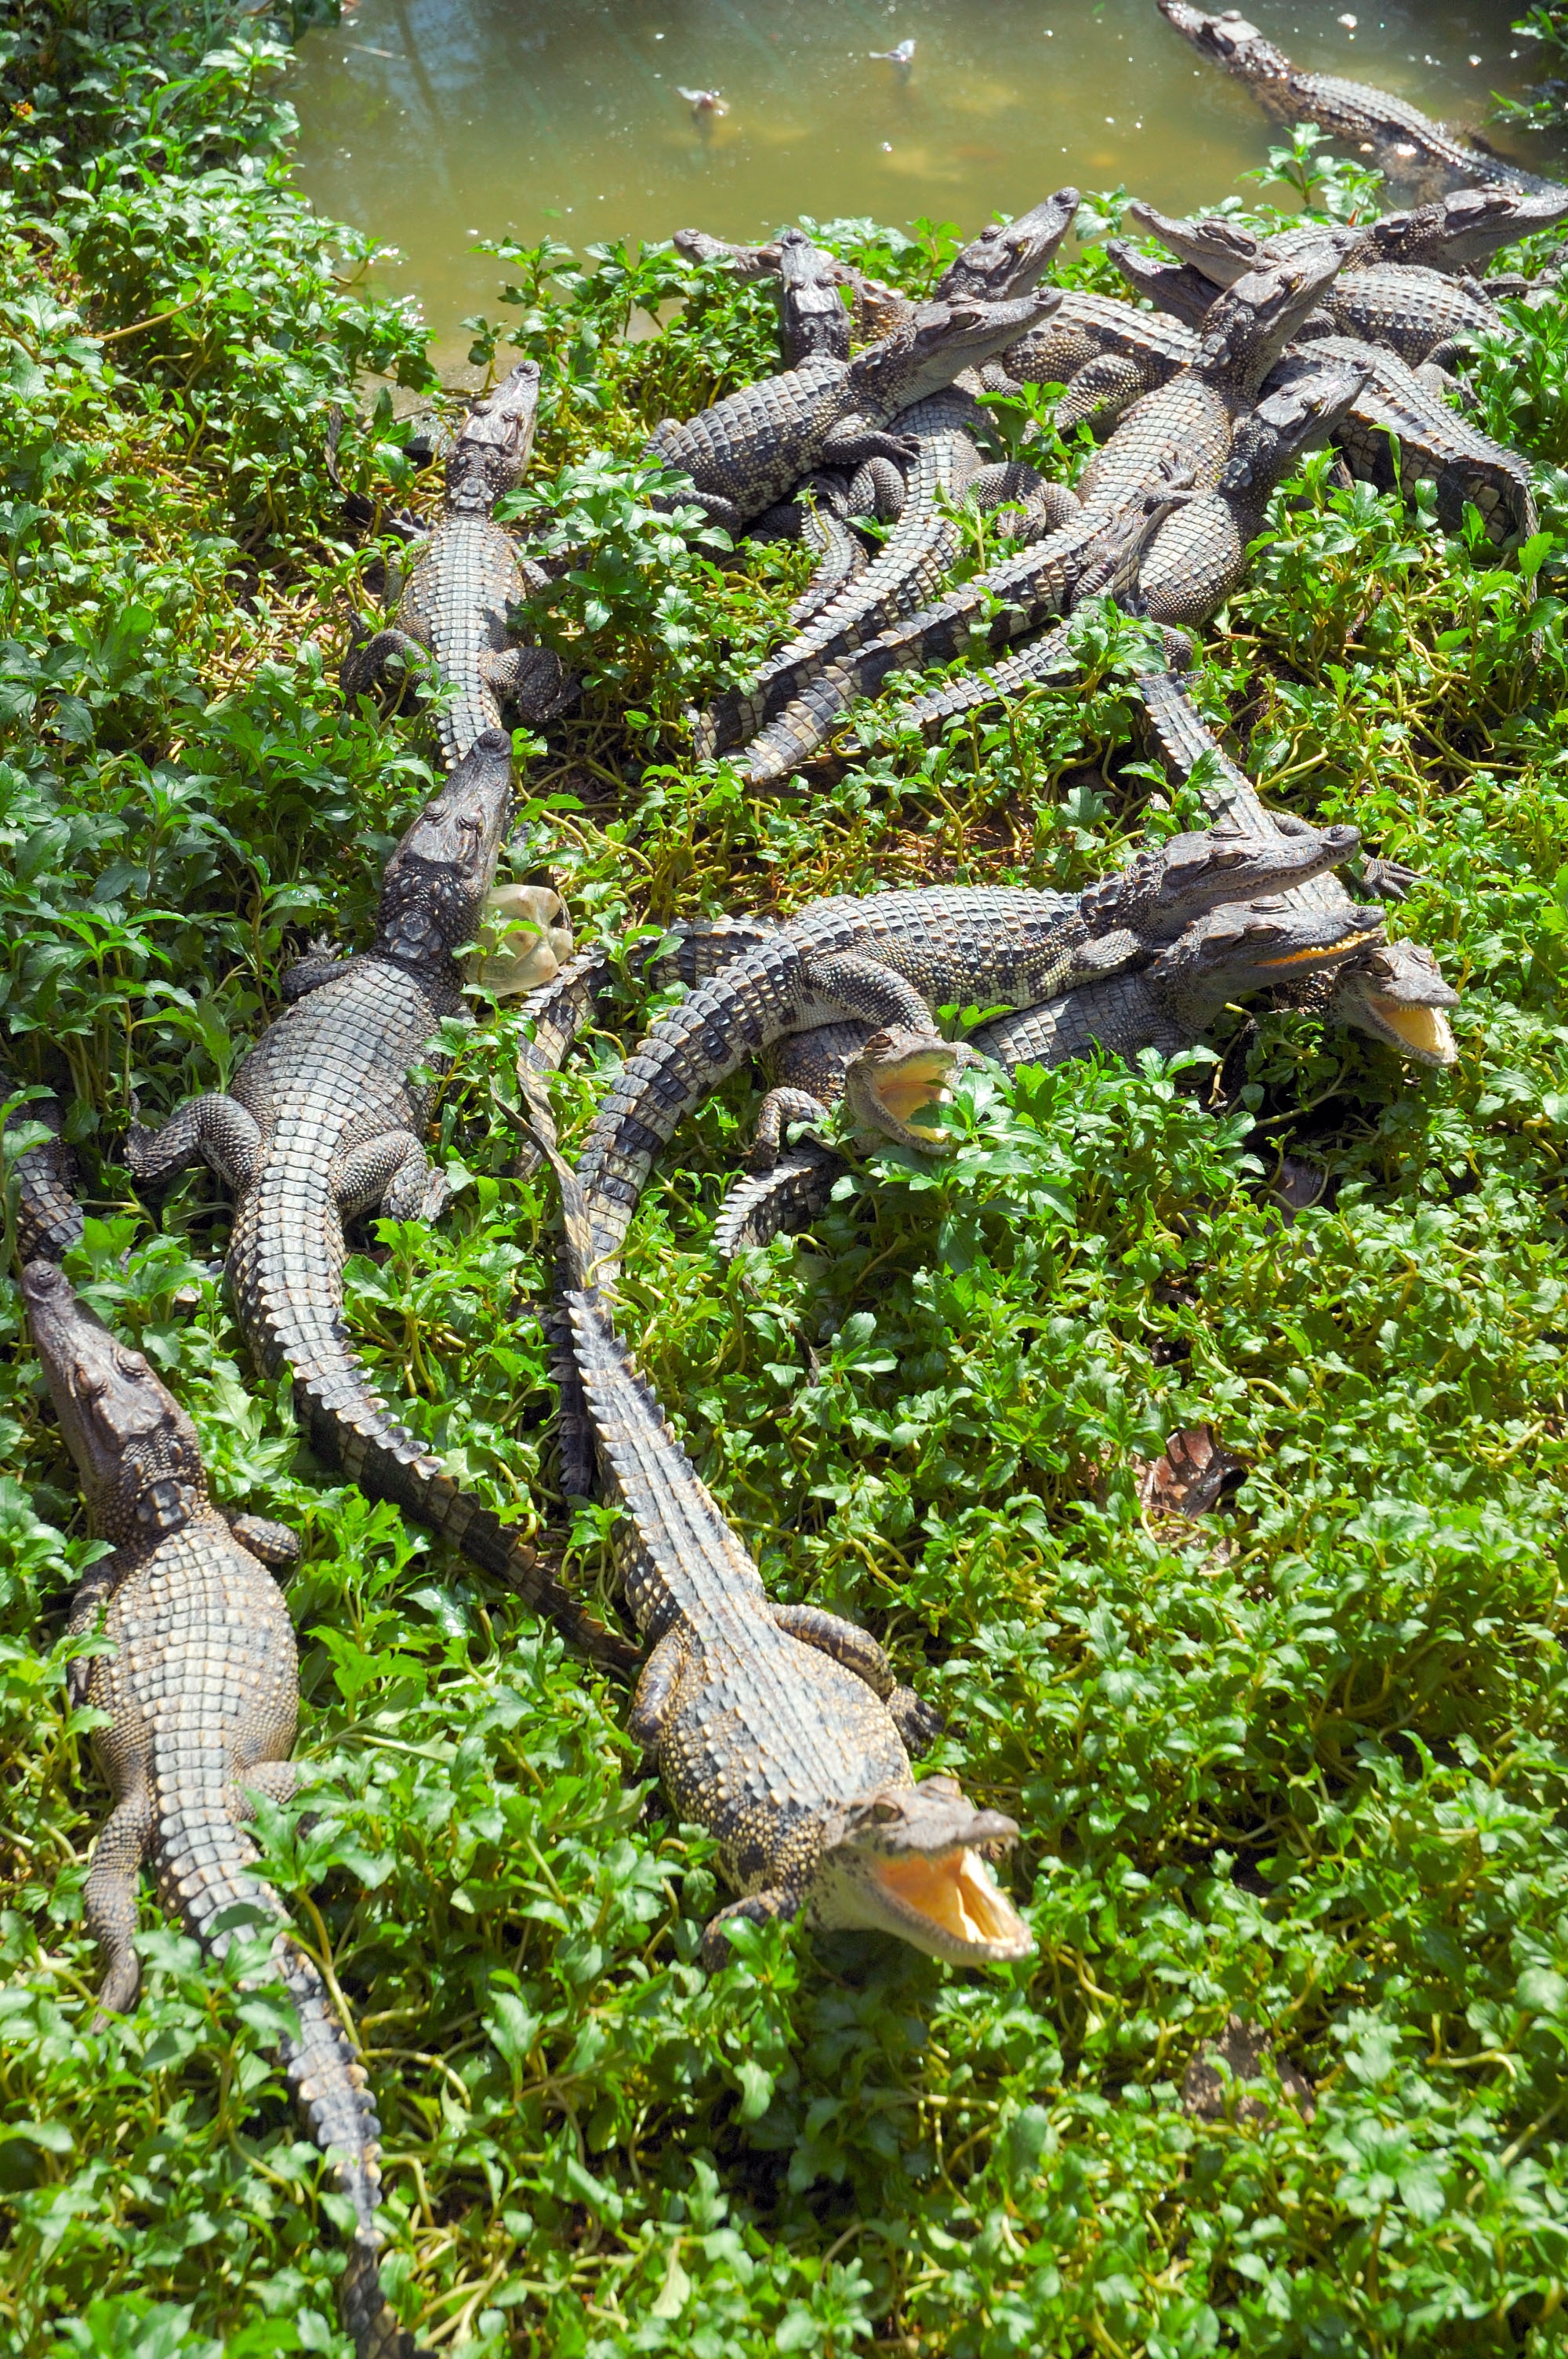
tree, water, nature, branch, plant, trunk, animal, pond, wildlife, jungle, botany, reptile, fauna, rainforest, reptiles, habitat, animal world, vietnam, crocodiles